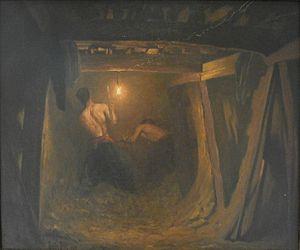
Voir la description de ce tableau sur le site ""Topic Topos""."
La ligne 1 du métro de Paris est une des seize lignes du réseau métropolitain de Paris. Cette première ligne française, dont le premier tronçon est ouvert en 1900 lors de l'Exposition universelle, relie aujourd'hui la station La Défense à l'ouest, à la station Château de Vincennes, à l'est et suit l'axe historique de Paris. Avec une longueur de 16,5 kilomètres, elle constitue une voie de communication est-ouest majeure pour la ville : c'est historiquement la ligne de métro la plus fréquentée du réseau avec 207 millions de voyageurs en 2010 et jusqu'à 750 000 personnes par jour en 2018.
Gaston Brun, né à Paris le 2 janvier 1873 et mort pour la France à Amélie-les-Bains le 17 mai 1918, est un peintre français.